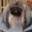
Label: dog